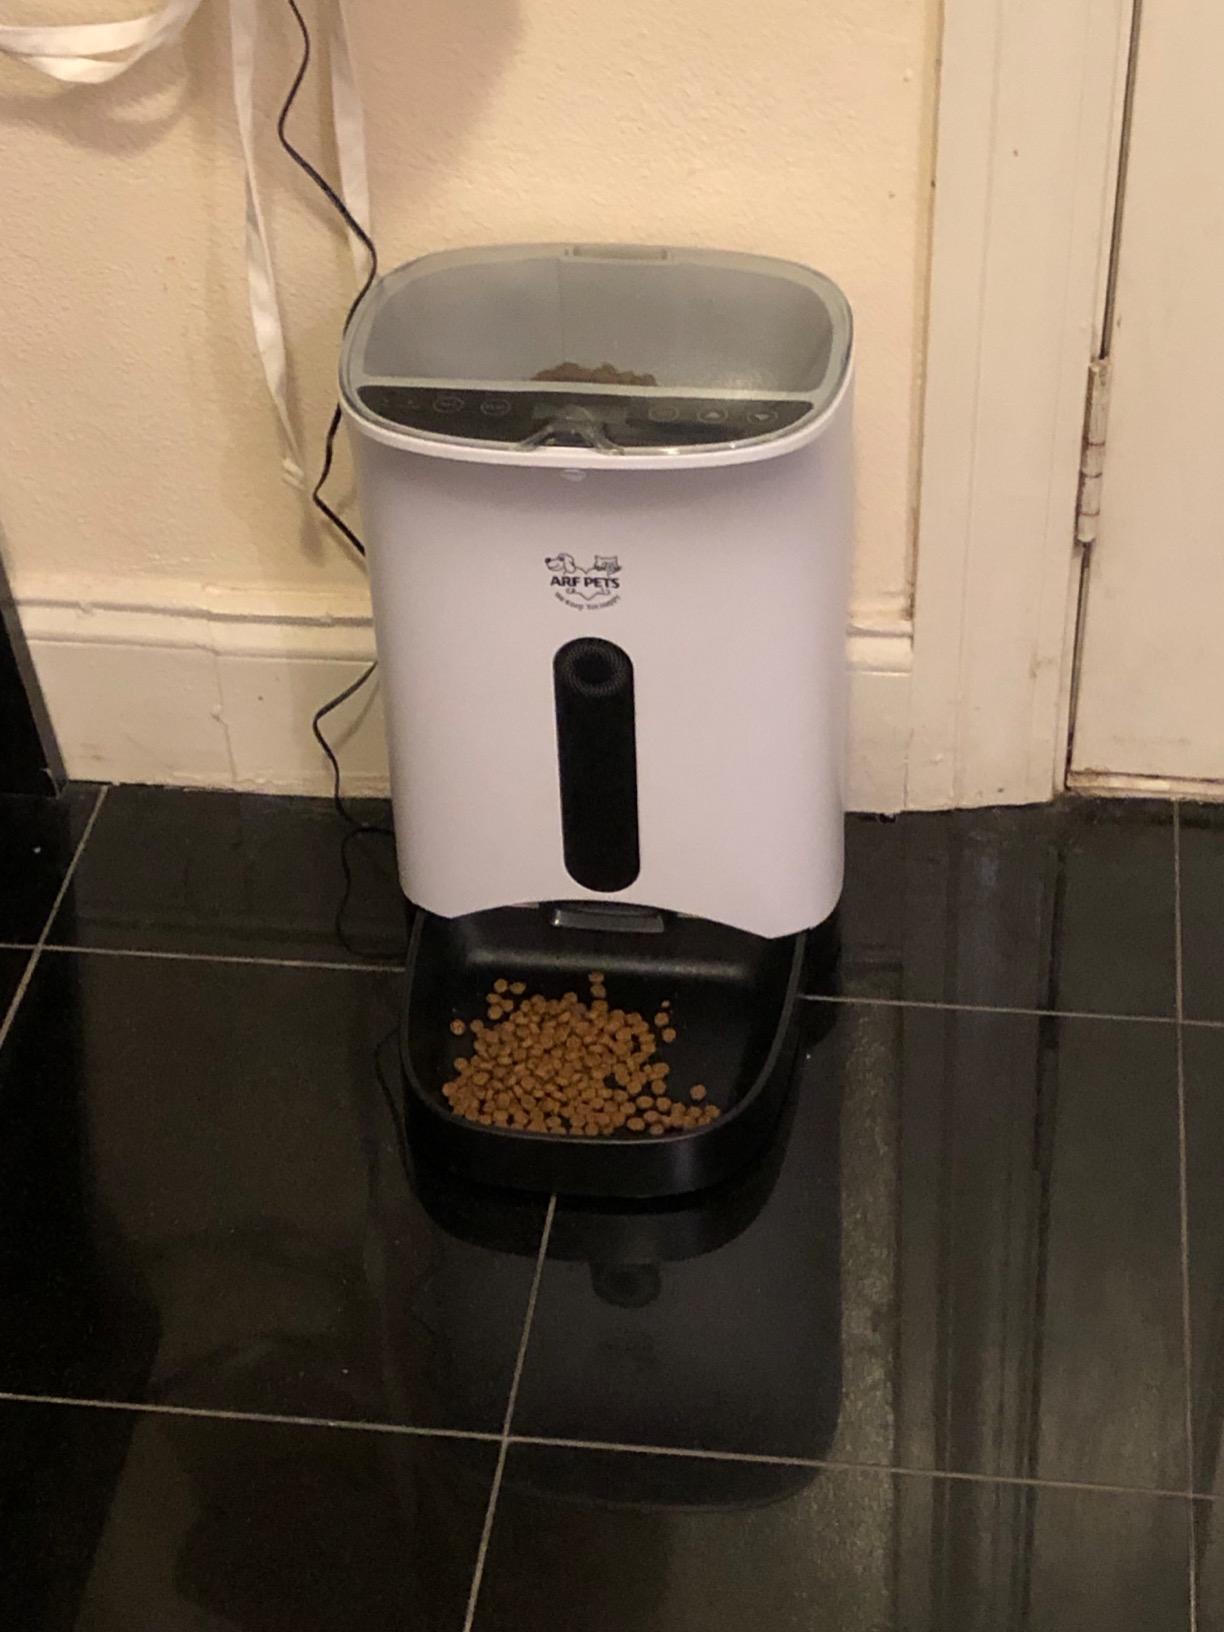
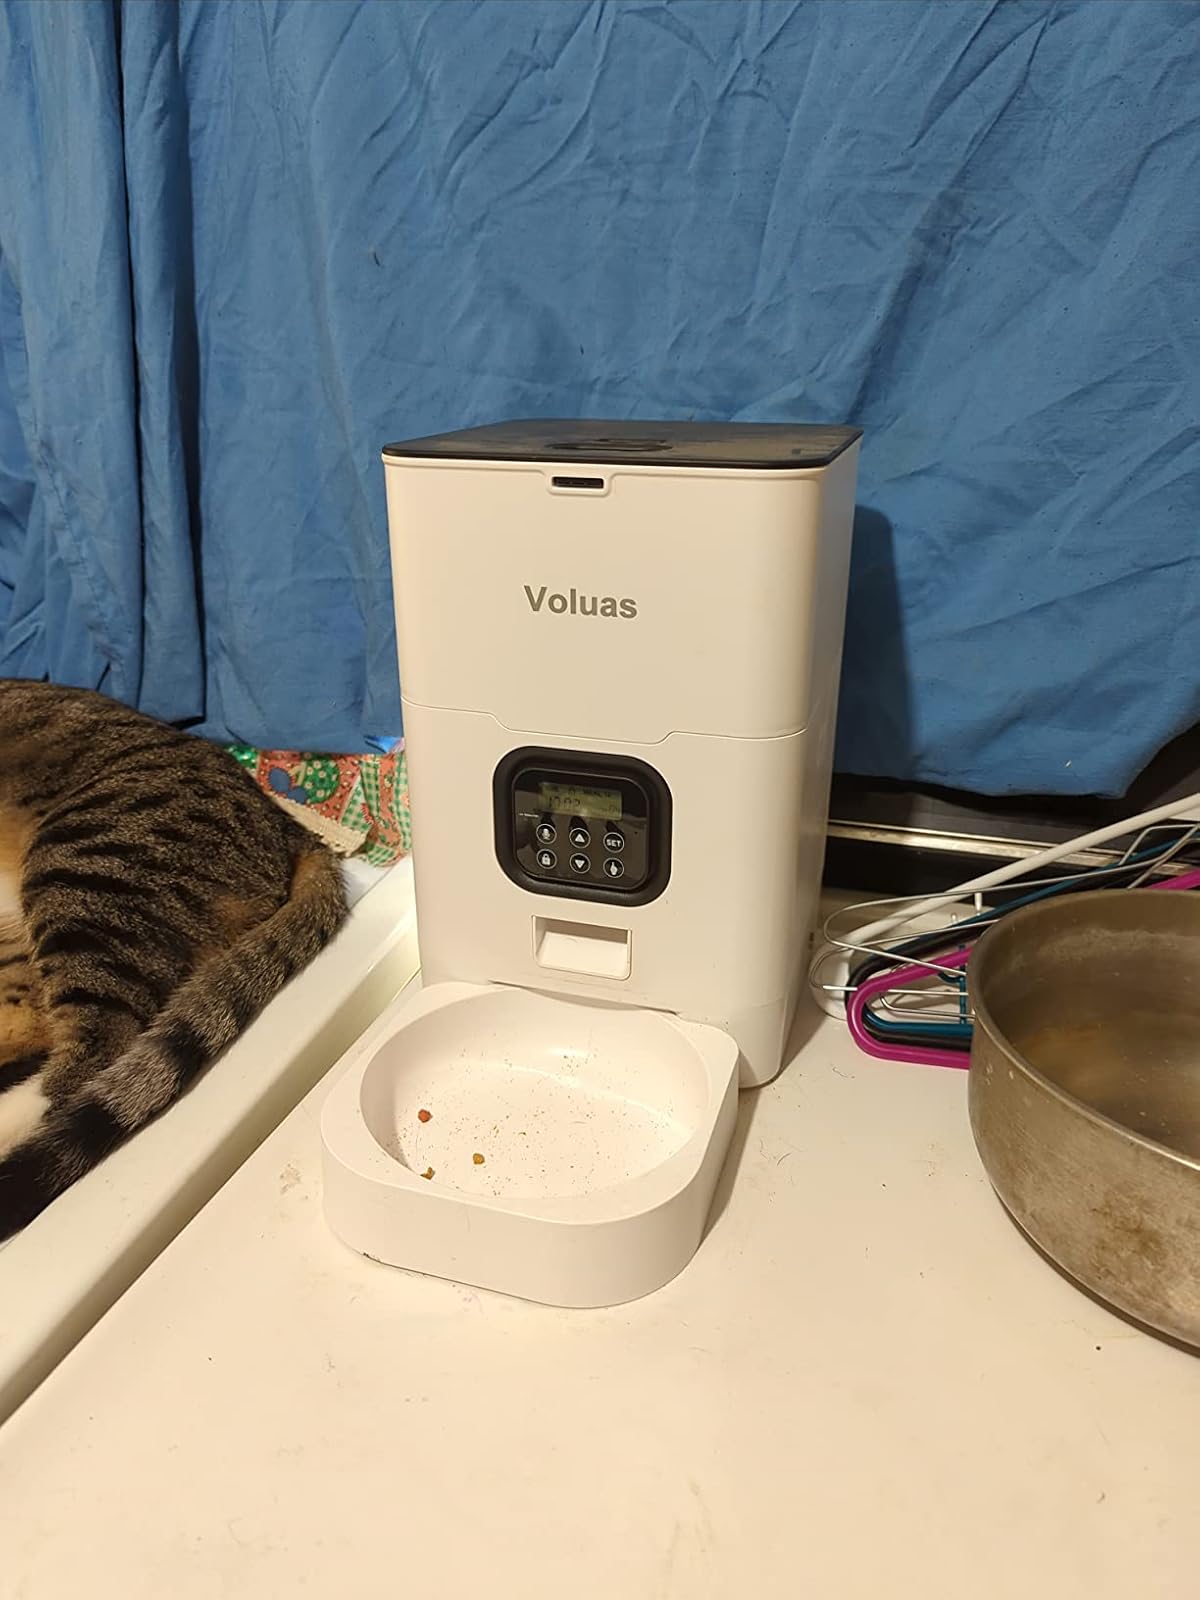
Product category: items_feeder
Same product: no